St Ursula's College, Yeppoon

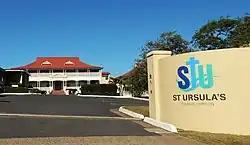
St Ursula's College, 2022

St Ursula's College, Yeppoon, is an independent, Catholic, Girls', secondary and Boarding School located in the town of Yeppoon, in Central Queensland, Australia. It is administered by the Queensland Catholic Education Commission, with an enrolment of 553 students and a teaching staff of 50, as of 2023. The school serves students from Year 7 to Year 12, and is the only all-girls, Catholic day and boarding secondary school in Central Queensland.